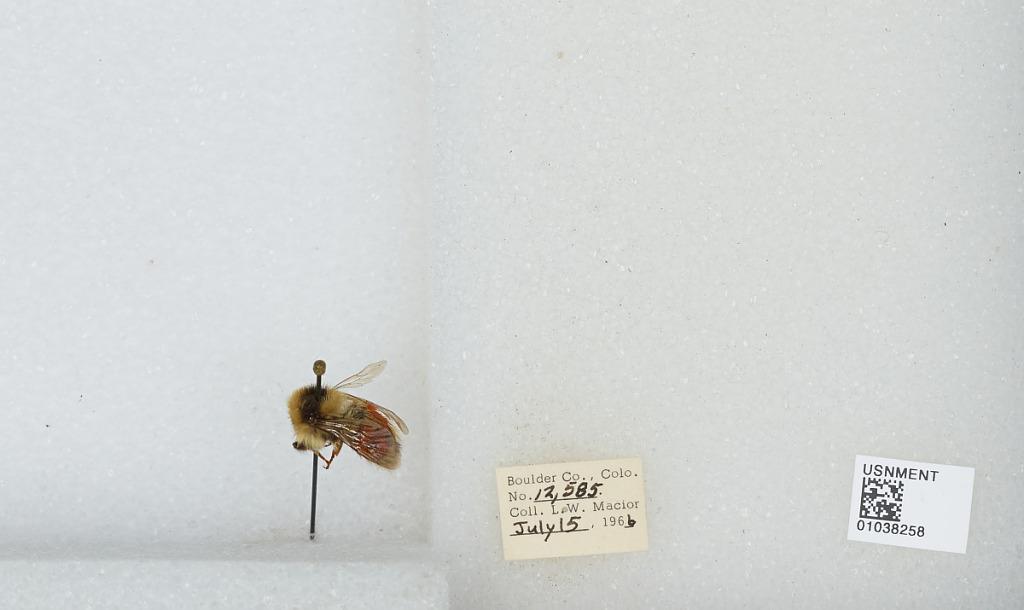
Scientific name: Bombus (Pyrobombus) sylvicola Kirby
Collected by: L. Macior
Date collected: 1966-7-15
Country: United States
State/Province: Colorado
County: Boulder
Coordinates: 40.0722, -105.584